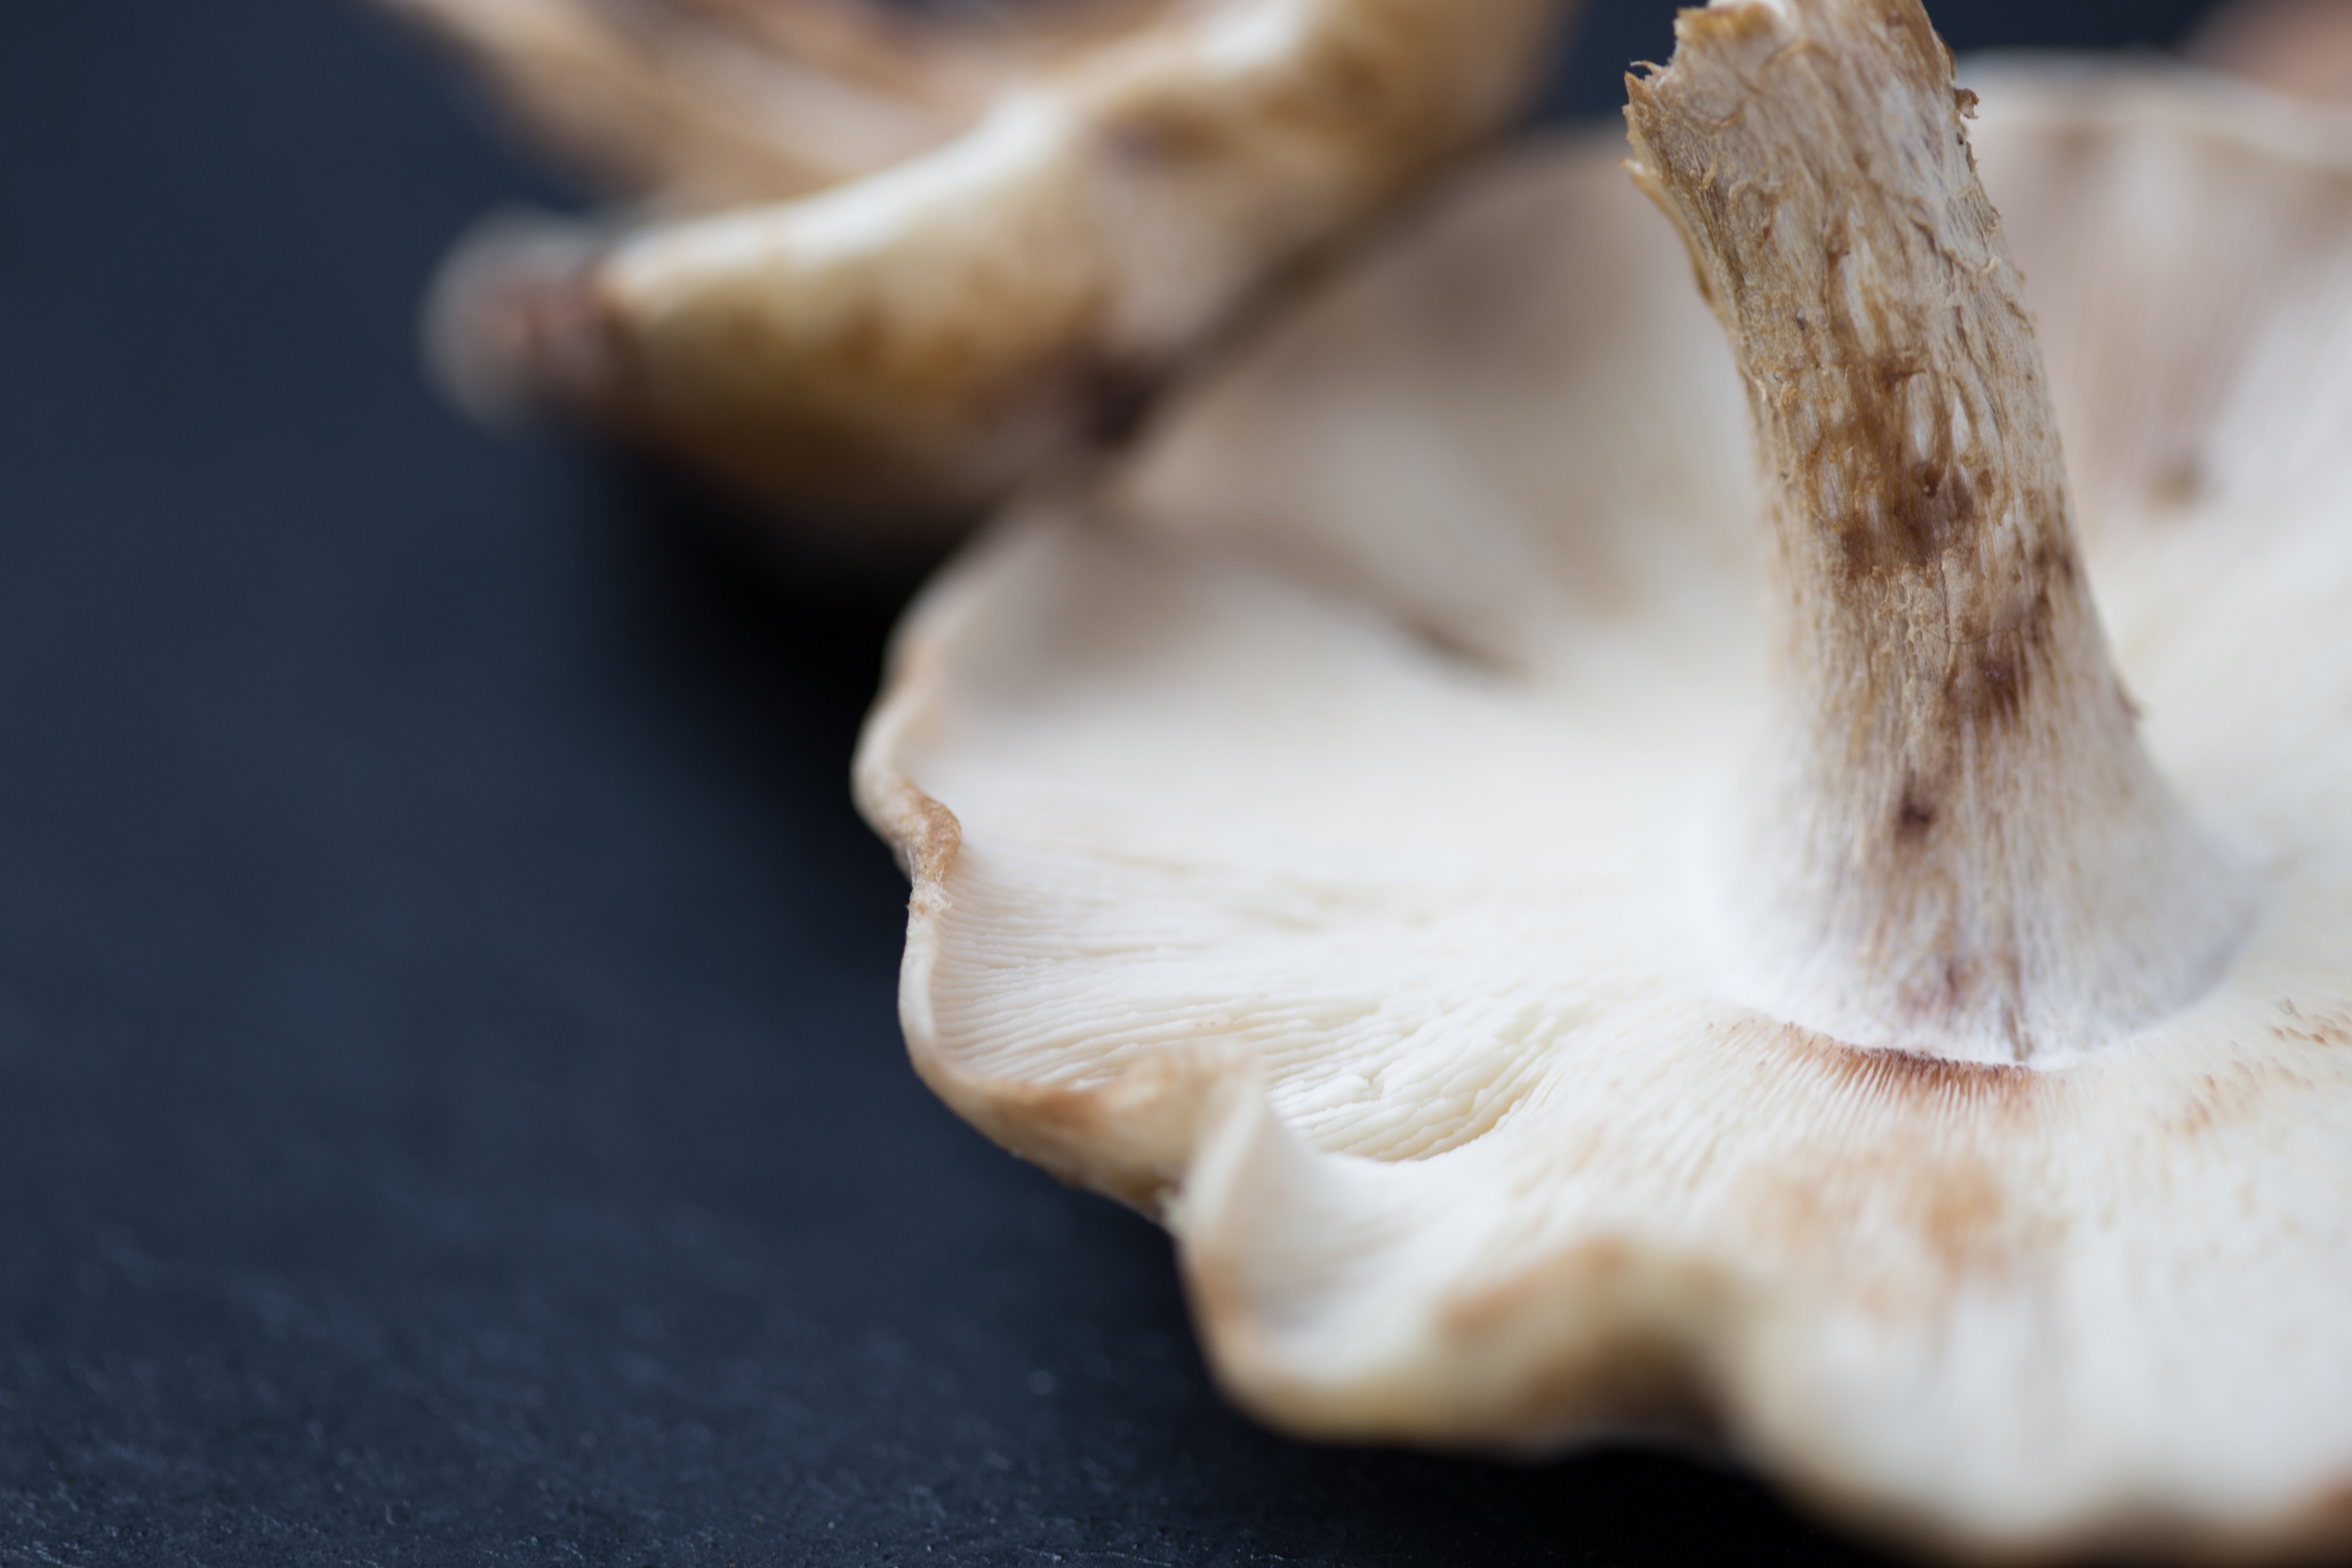
oyster mushroom, medicinal mushroom, pleurotus eryngii, mushroom, matsutake